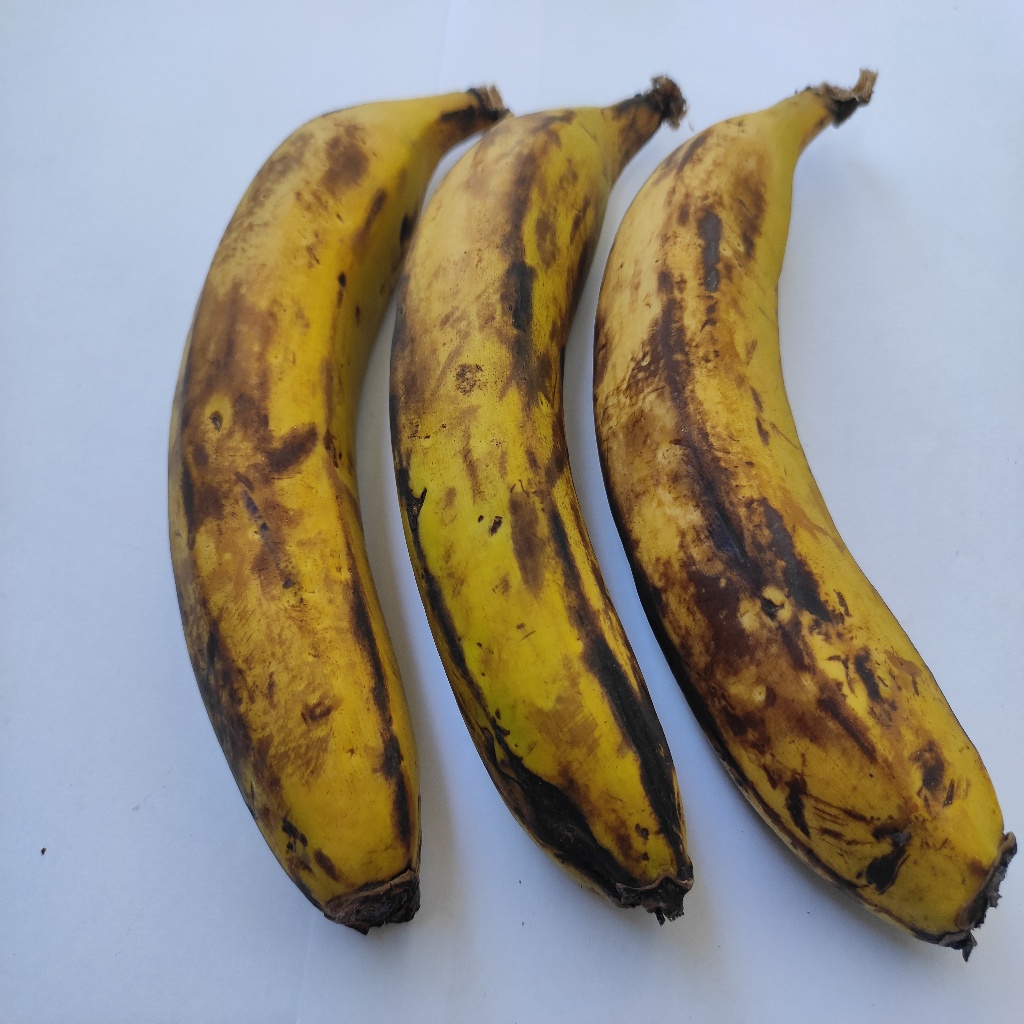
Crop: banana
Quality class: Defect